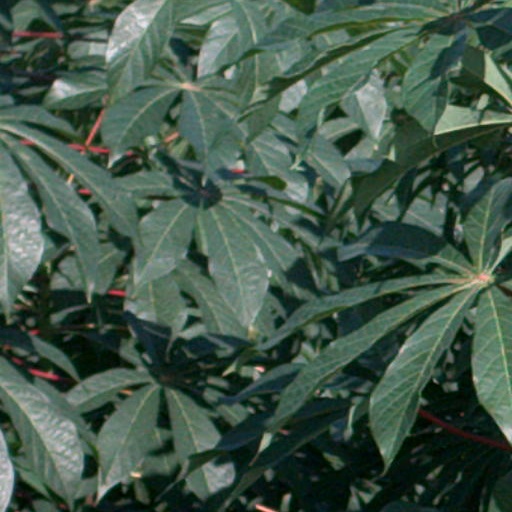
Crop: cassava